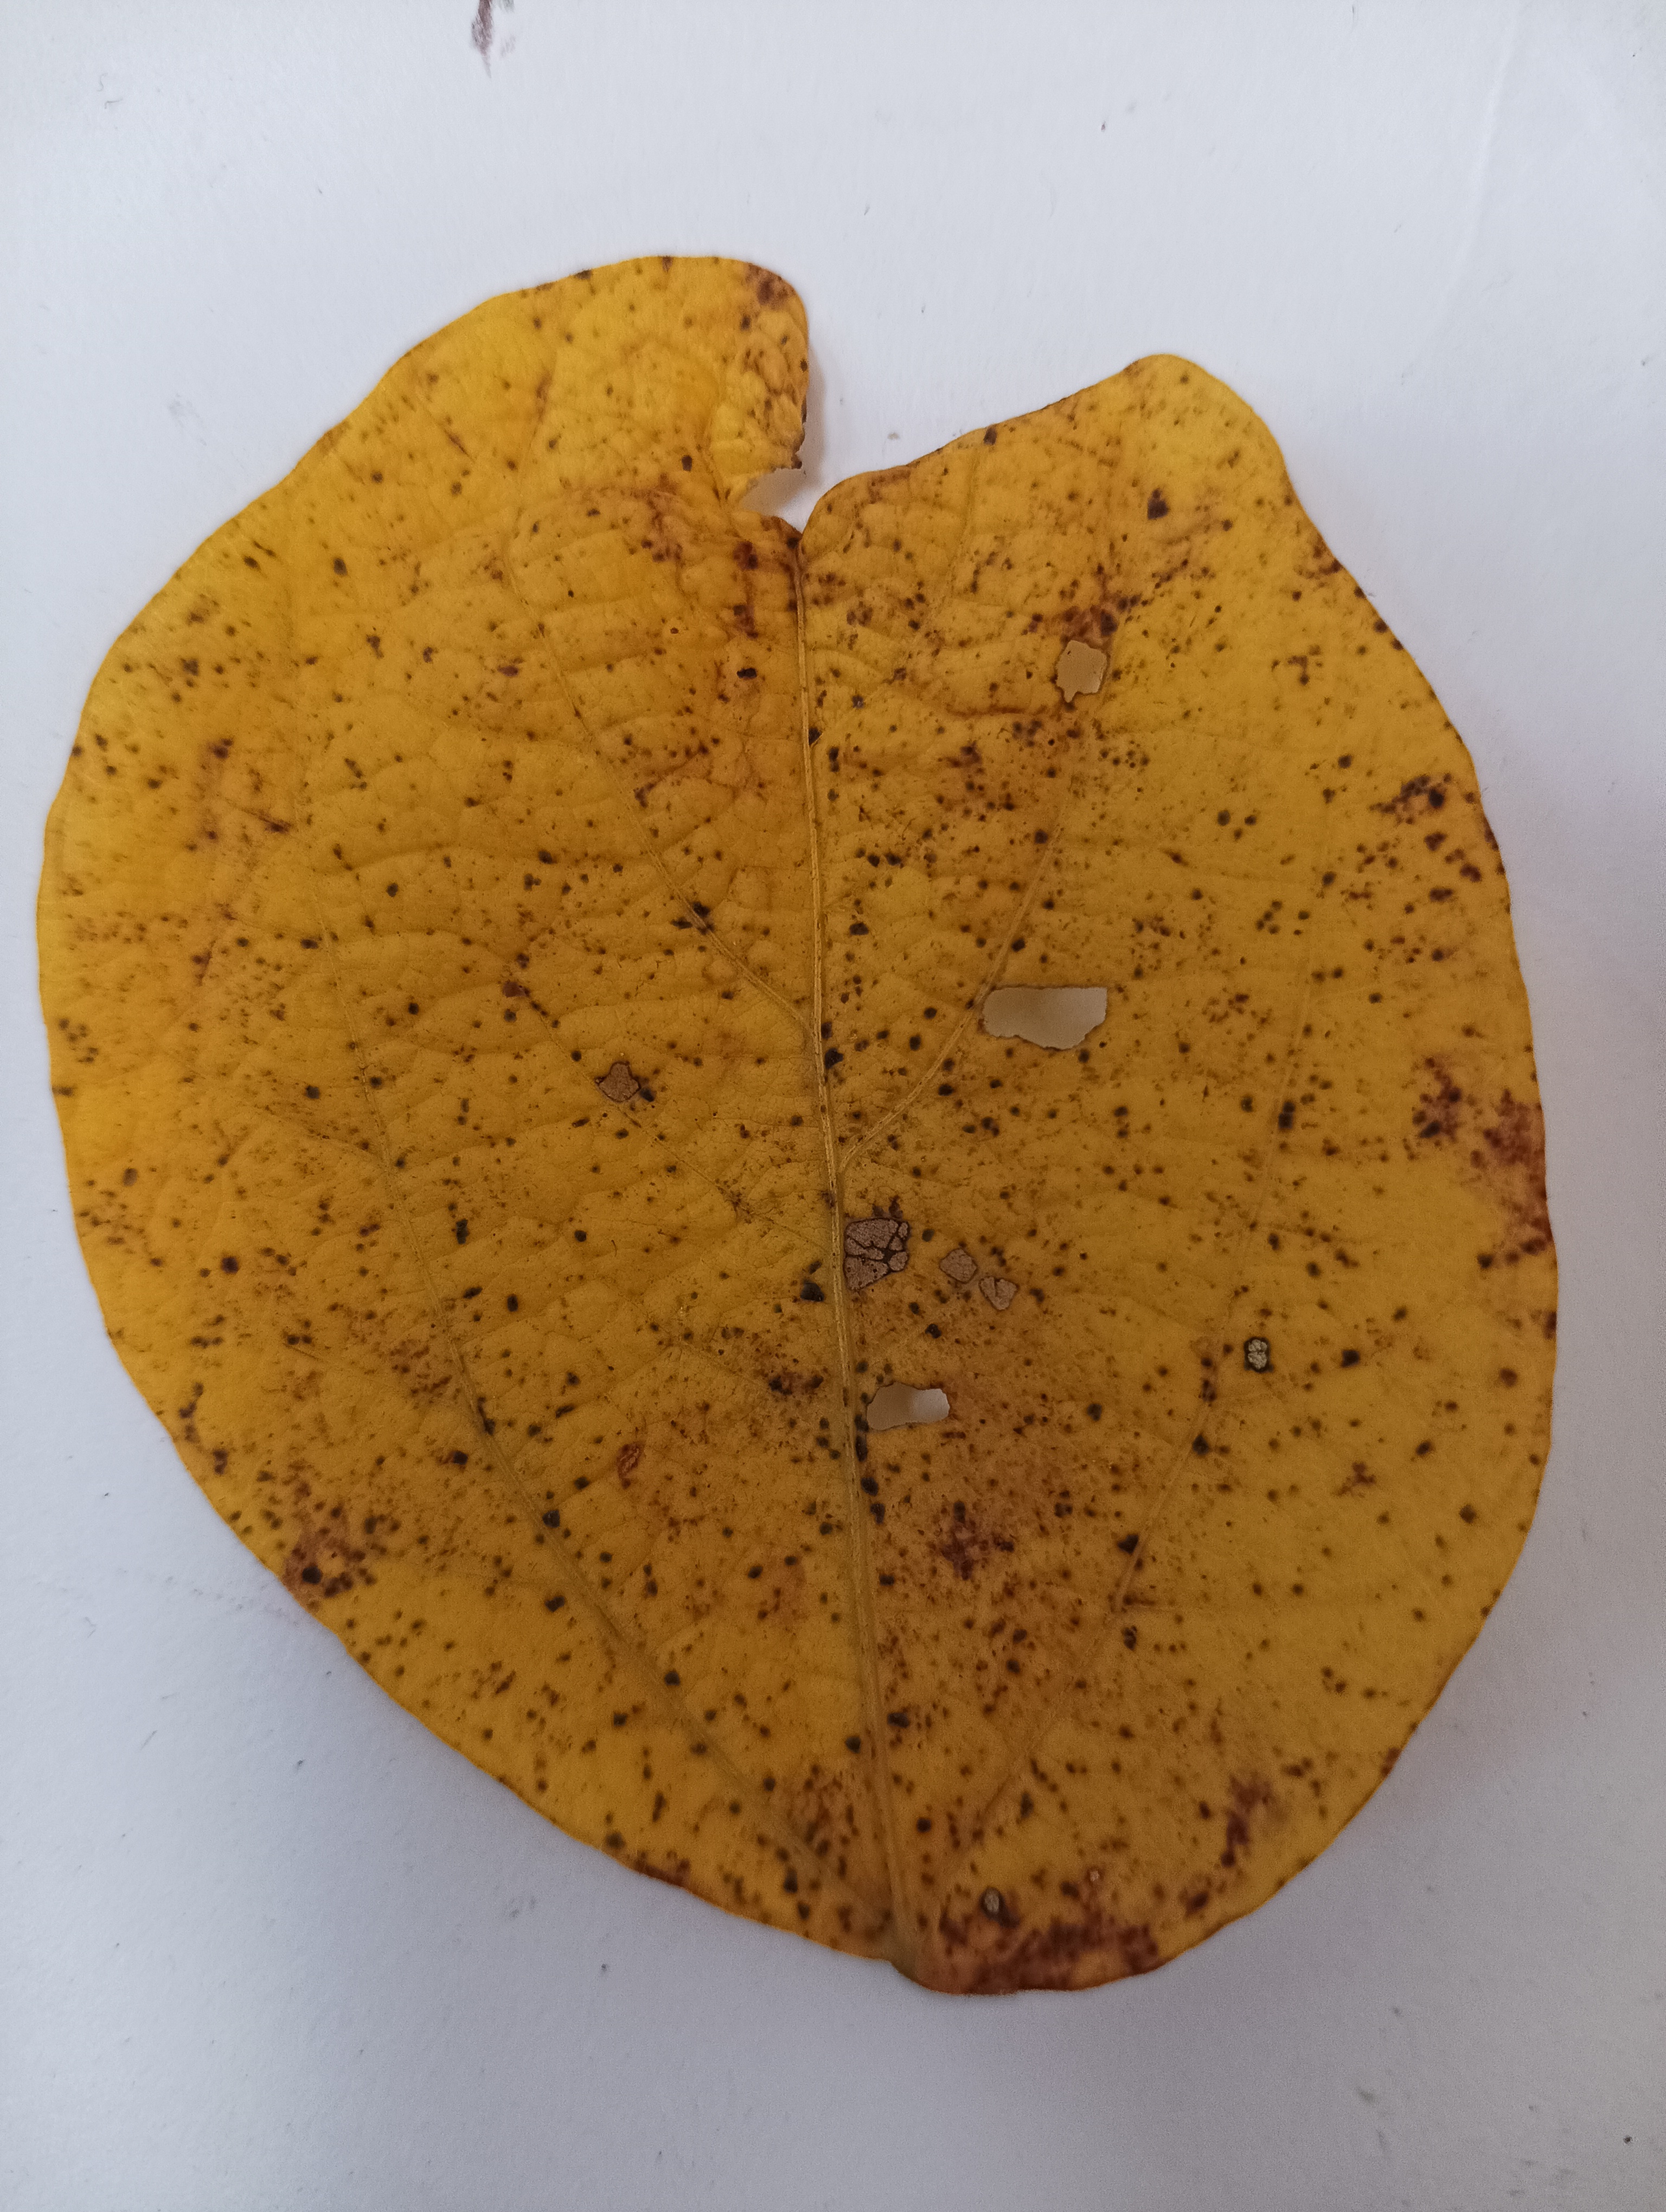
Label: Septoria_Brown_Spot